British literature

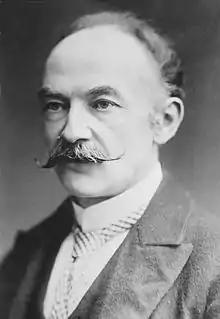
Thomas Hardy

H. G. Wells's (1866–1946) writing career began in the 1890s with science fiction novels like "The War of the Worlds" (1898), which describes an invasion of late Victorian England by Martians, and Wells is, along with Frenchman Jules Verne (1828–1905), as a major figure in the development of the science fiction genre.